Suzuki GS series

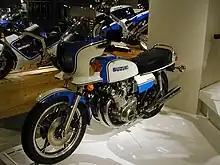
Suzuki GS1000S, sometimes called the 'Wes Cooley replica'.

The Suzuki GS series was Suzuki Motor Corporation's first full range of 4-stroke powered road motorcycles, having previously almost exclusively manufactured 2-stroke machines. Suzuki had produced the 4-stroke Colleda COX 125cc and 93cc 4-stroke single-cylinder machines in 1955 however the rest of Suzuki's production from 1952 to 1976 had been increasingly sophisticated two-stroke road machines, whose ultimate expression was the 750cc 3-cylinder water-cooled GT750.